KiHa 100 series

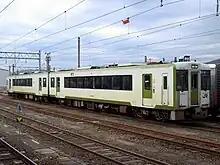
KiHa 111-152 + KiHa 112–152 at Odate Station in November 2010

Four cars, KiHa 111/112-151 to 152, were built by Fuji Heavy Industries and delivered to Suigun Depot in September 1994. These cars were built to the same specifications as the earlier (but later-numbered) KiHa 111/112-200 cars, with sliding doors. All cars are equipped with Cummins DMF14HZA engines, and use DT58A motored bogies and TR242 trailer bogies.